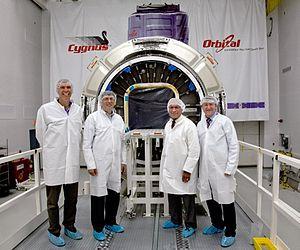
Cygnus est un vaisseau cargo spatial développé par la société Orbital Sciences dans le cadre du programme COTS de la NASA. Il doit contribuer au ravitaillement en fret de la Station spatiale internationale après le retrait de la navette spatiale américaine. Il permet de transporter une masse de 2 tonnes dans sa soute pressurisée et est mis en orbite par le lanceur Antares développé spécifiquement par le même constructeur. Le premier vol de qualification a eu lieu le 18 septembre 2013. La NASA a passé commande de 8 vols destinés à transporter 20 tonnes de fret jusqu'à la Station spatiale internationale.